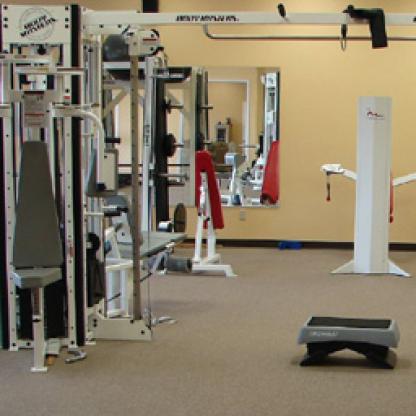
Scene: Indoor